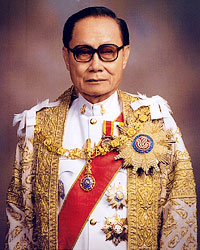
ศักดา โมกขมรรคกุล

| name = ศักดา โมกขมรรคกุล
|honorific-suffix = ปฐมจุลจอมเกล้า|ป.จ., มหาปรมาภรณ์ช้างเผือก|ม.ป.ช., มหาวชิรมงกุฎ|ม.ว.ม.
| image = ศักดา_โมกขมรรคกุล.jpg
| order = ประธานศาลฎีกา คนที่ 29
| term_start = 1 ตุลาคม พ.ศ. 2539
| term_end = 30 กันยายน พ.ศ. 2541
| predecessor = ประมาณ ชันซื่อ|นายประมาณ ชันซื่อ
| successor = ปิ่นทิพย์ สุจริตกุล|นายปิ่นทิพย์ สุจริตกุล
| order2 = สภาองคมนตรีไทย|องคมนตรี
| term_start2 = 6 มกราคม พ.ศ. 2542
| term_end2 = 20 กุมภาพันธ์ พ.ศ. 2550 ถึงแก่อสัญกรรมขณะดำรงตำแหน่ง
| spouse = คุณหญิงสำรวย โมกขมรรคกุล
| religion = พุทธ
นายศักดา โมกขมรรคกุล (8 ธันวาคม พ.ศ. 2480 - 20 กุมภาพันธ์ พ.ศ. 2550) อดีตองคมนตรี และอดีตประธานศาลฎีกา สมรสกับแพทย์หญิง คุณหญิงสำรวย โมกขมรรคกุล
== การศึกษา ==
* คณะนิติศาสตร์ มหาวิทยาลัยธรรมศาสตร์
* เนติบัณฑิตไทย
* วิทยาลัยป้องกันราชอาณาจักร รุ่น 27
* นิติศาสตรดุษฎีบัณฑิตกิตติมศักดิ์ มหาวิทยาลัยสยาม (2539)
* นิติศาสตรดุษฎีบัณฑิตกิตติมศักดิ์ มหาวิทยาลัยรามคำแหง (2540)
== หน้าที่การงาน ==
* ผู้พิพากษาหัวหน้าศาลจังหวัดอุดรธานี พ.ศ. 2517
* ผู้พิพากษาศาลแพ่ง พ.ศ. 2522
* รองปลัดกระทรวงยุติธรรม พ.ศ. 2526
* ผู้พิพากษาหัวหน้าคณะในศาลฎีกา พ.ศ. 2532
* อธิบดีผู้พิพากษาศาลแรงงานกลาง พ.ศ. 2533
* อธิบดีผู้พิพากษาศาลแพ่ง พ.ศ. 2534
* รองประธานศาลฎีกา พ.ศ. 2536
* ประธานศาลฎีกา 1 ตุลาคม พ.ศ. 2539 - 30 กันยายน พ.ศ. 2541
* กรรมการกฤษฎีกา สำนักงานคณะกรรมการกฤษฎีกา
* กรรมการบริหารมูลนิธิอานันทมหิดล
* รองประธานกรรมการมูลนิธิปกเกล้าตุลาการ
นายศักดา โมกขมรรคกุล ได้รับพระบรมราชโองการโปรดเกล้าฯ ให้ดำรงตำแหน่งองคมนตรี เมื่อวันที่ 6 มกราคม พ.ศ. 2542 พระบรมราชโองการ ประกาศ แต่งตั้งองคมนตรี (นายศักดา โมกขมรรคกุล) ถึงแก่อสัญกรรมเมื่อวันที่ 20 กุมภาพันธ์ พ.ศ. 2550 ที่โรงพยาบาลเจ้าพระยา รวมอายุ 69 ปี
== เครื่องราชอิสริยาภรณ์ ==
ราชกิจจานุเบกษา, ประกาศสำนักนายกรัฐมนตรี เรื่อง พระราชทานเครื่องราชอิสริยาภรณ์จุลจอมเกล้า , เล่ม ๑๒๐ ตอนที่ ๙ ข หน้า ๑, ๔ พฤษภาคม ๒๕๔๖
ราชกิจจานุเบกษา, ประกาศสำนักนายกรัฐมนตรี เรื่อง พระราชทานเครื่องราชอิสริยาภรณ์ , เล่ม ๑๐๕ ตอนที่ ๒๐๑ ง ฉบับพิเศษ หน้า ๒, ๓ ธันวาคม ๒๕๓๑
ราชกิจจานุเบกษา, แจ้งความสำนักนายกรัฐมนตรี เรื่อง พระราชทานเครื่องราชอิสริยาภรณ์ , เล่ม ๑๐๒ ตอนที่ ๑๗ ง ฉบับพิเศษ หน้า ๔๖, ๘ กุมภาพันธ์ ๒๕๒๘
ราชกิจจานุเบกษา, แจ้งความสำนักนายกรัฐมนตรี เรื่อง พระราชทานเหรียญพิทักษ์เสรีชน, เล่ม ๙๔ ตอนที่ ๙๙ ง ฉบับพิเศษ หน้า ๙๖, ๒๑ ตุลาคม ๒๕๒๐
ราชกิจจานุเบกษา, ประกาศสำนักนายกรัฐมนตรี เรื่อง พระราชทานเหรียญจักรมาลาและเหรียญจักรพรรดิมาลา, เล่ม ๑๐๕ ตอนที่ ๒๑๖ ง ฉบับพิเศษ หน้า ๓๔๒, ๑๖ ธันวาคม ๒๕๓๑
== อ้างอิง ==

หมวดหมู่:องคมนตรี
หมวดหมู่:นักกฎหมายชาวไทย
หมวดหมู่:ประธานศาลฎีกาไทย
หมวดหมู่:ข้าราชการฝ่ายตุลาการชาวไทย
หมวดหมู่:บุคคลจากคณะนิติศาสตร์ มหาวิทยาลัยธรรมศาสตร์
หมวดหมู่:บุคคลจากวิทยาลัยป้องกันราชอาณาจักร
หมวดหมู่:ผู้ได้รับเครื่องราชอิสริยาภรณ์ ป.จ. (ฝ่ายหน้า)
หมวดหมู่:ผู้ได้รับเครื่องราชอิสริยาภรณ์ ม.ป.ช.
หมวดหมู่:ผู้ได้รับเครื่องราชอิสริยาภรณ์ ม.ว.ม.
หมวดหมู่:ผู้ได้รับเหรียญจักรพรรดิมาลา
หมวดหมู่:ผู้ได้รับปริญญากิตติมศักดิ์จากมหาวิทยาลัยรามคำแหง
หมวดหมู่:ผู้ได้รับปริญญากิตติมศักดิ์จากมหาวิทยาลัยสยาม
หมวดหมู่:บุคคลในประวัติศาสตร์กรุงรัตนโกสินทร์